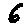
Label: 6